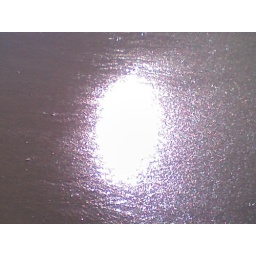
walking on the beach with the sun reflection in the sand